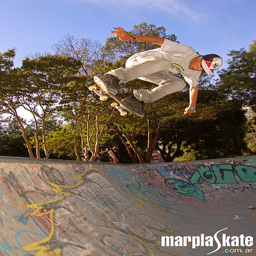
A man riding a skateboard down the side of a ramp.
A young man is doing a skateboard trick.
A young skateboarder in the air at a skatepark
a guy on a skateboard that is doing a trick
A man in the air skateboarding at the park